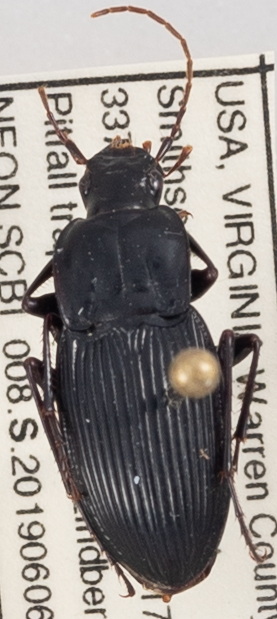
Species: Dicaelus politus
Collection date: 2019-06-06
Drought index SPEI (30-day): -0.048
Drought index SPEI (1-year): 2.09
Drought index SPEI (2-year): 2.09